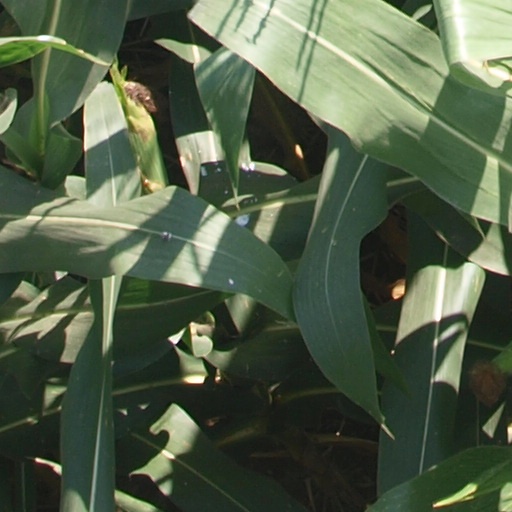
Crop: maize; corn